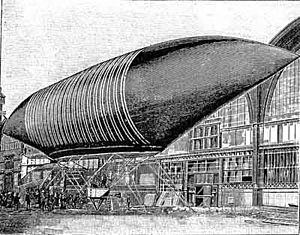
Luftskib
Franskmanden Lebaudys luftskib fra 1902.
Franskmanden Lebaudys luftskib fra 1902
Et luftskib er et styrbart luftfartøj, hvis opdrift primært kommer fra en gas der er lettere end atmosfærisk luft. De kendteste luftskibe er zeppelinerne, men faktisk skete den første udvikling i Frankrig. Det meste af Europas forskerpark lå på daværende tidspunkt i Paris, og i midten af 1800-tallet skete udviklingen af luftskibet.